Describe the emotion expressed in this image:  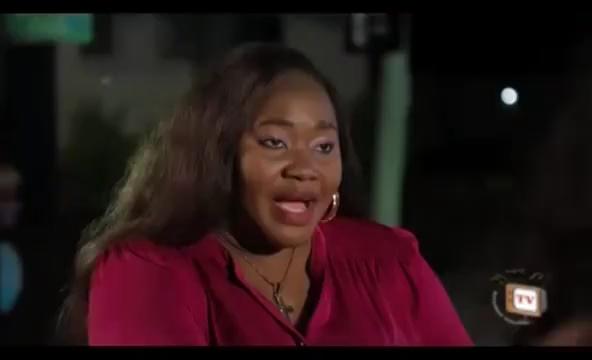
This person displays Suffering, valence and arousal with low intensity.